Nagano Holy Saviour Church

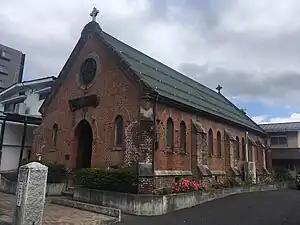
Nagano Holy Saviour Church, Nagano, Japan

Nagano Holy Saviour Church is the Christian church located in Nagano, Nagano, Japan, which belongs to the Diocese of Chubu of the Anglican Church in Japan. The church building is a registered Tangible Cultural Property of Japan.